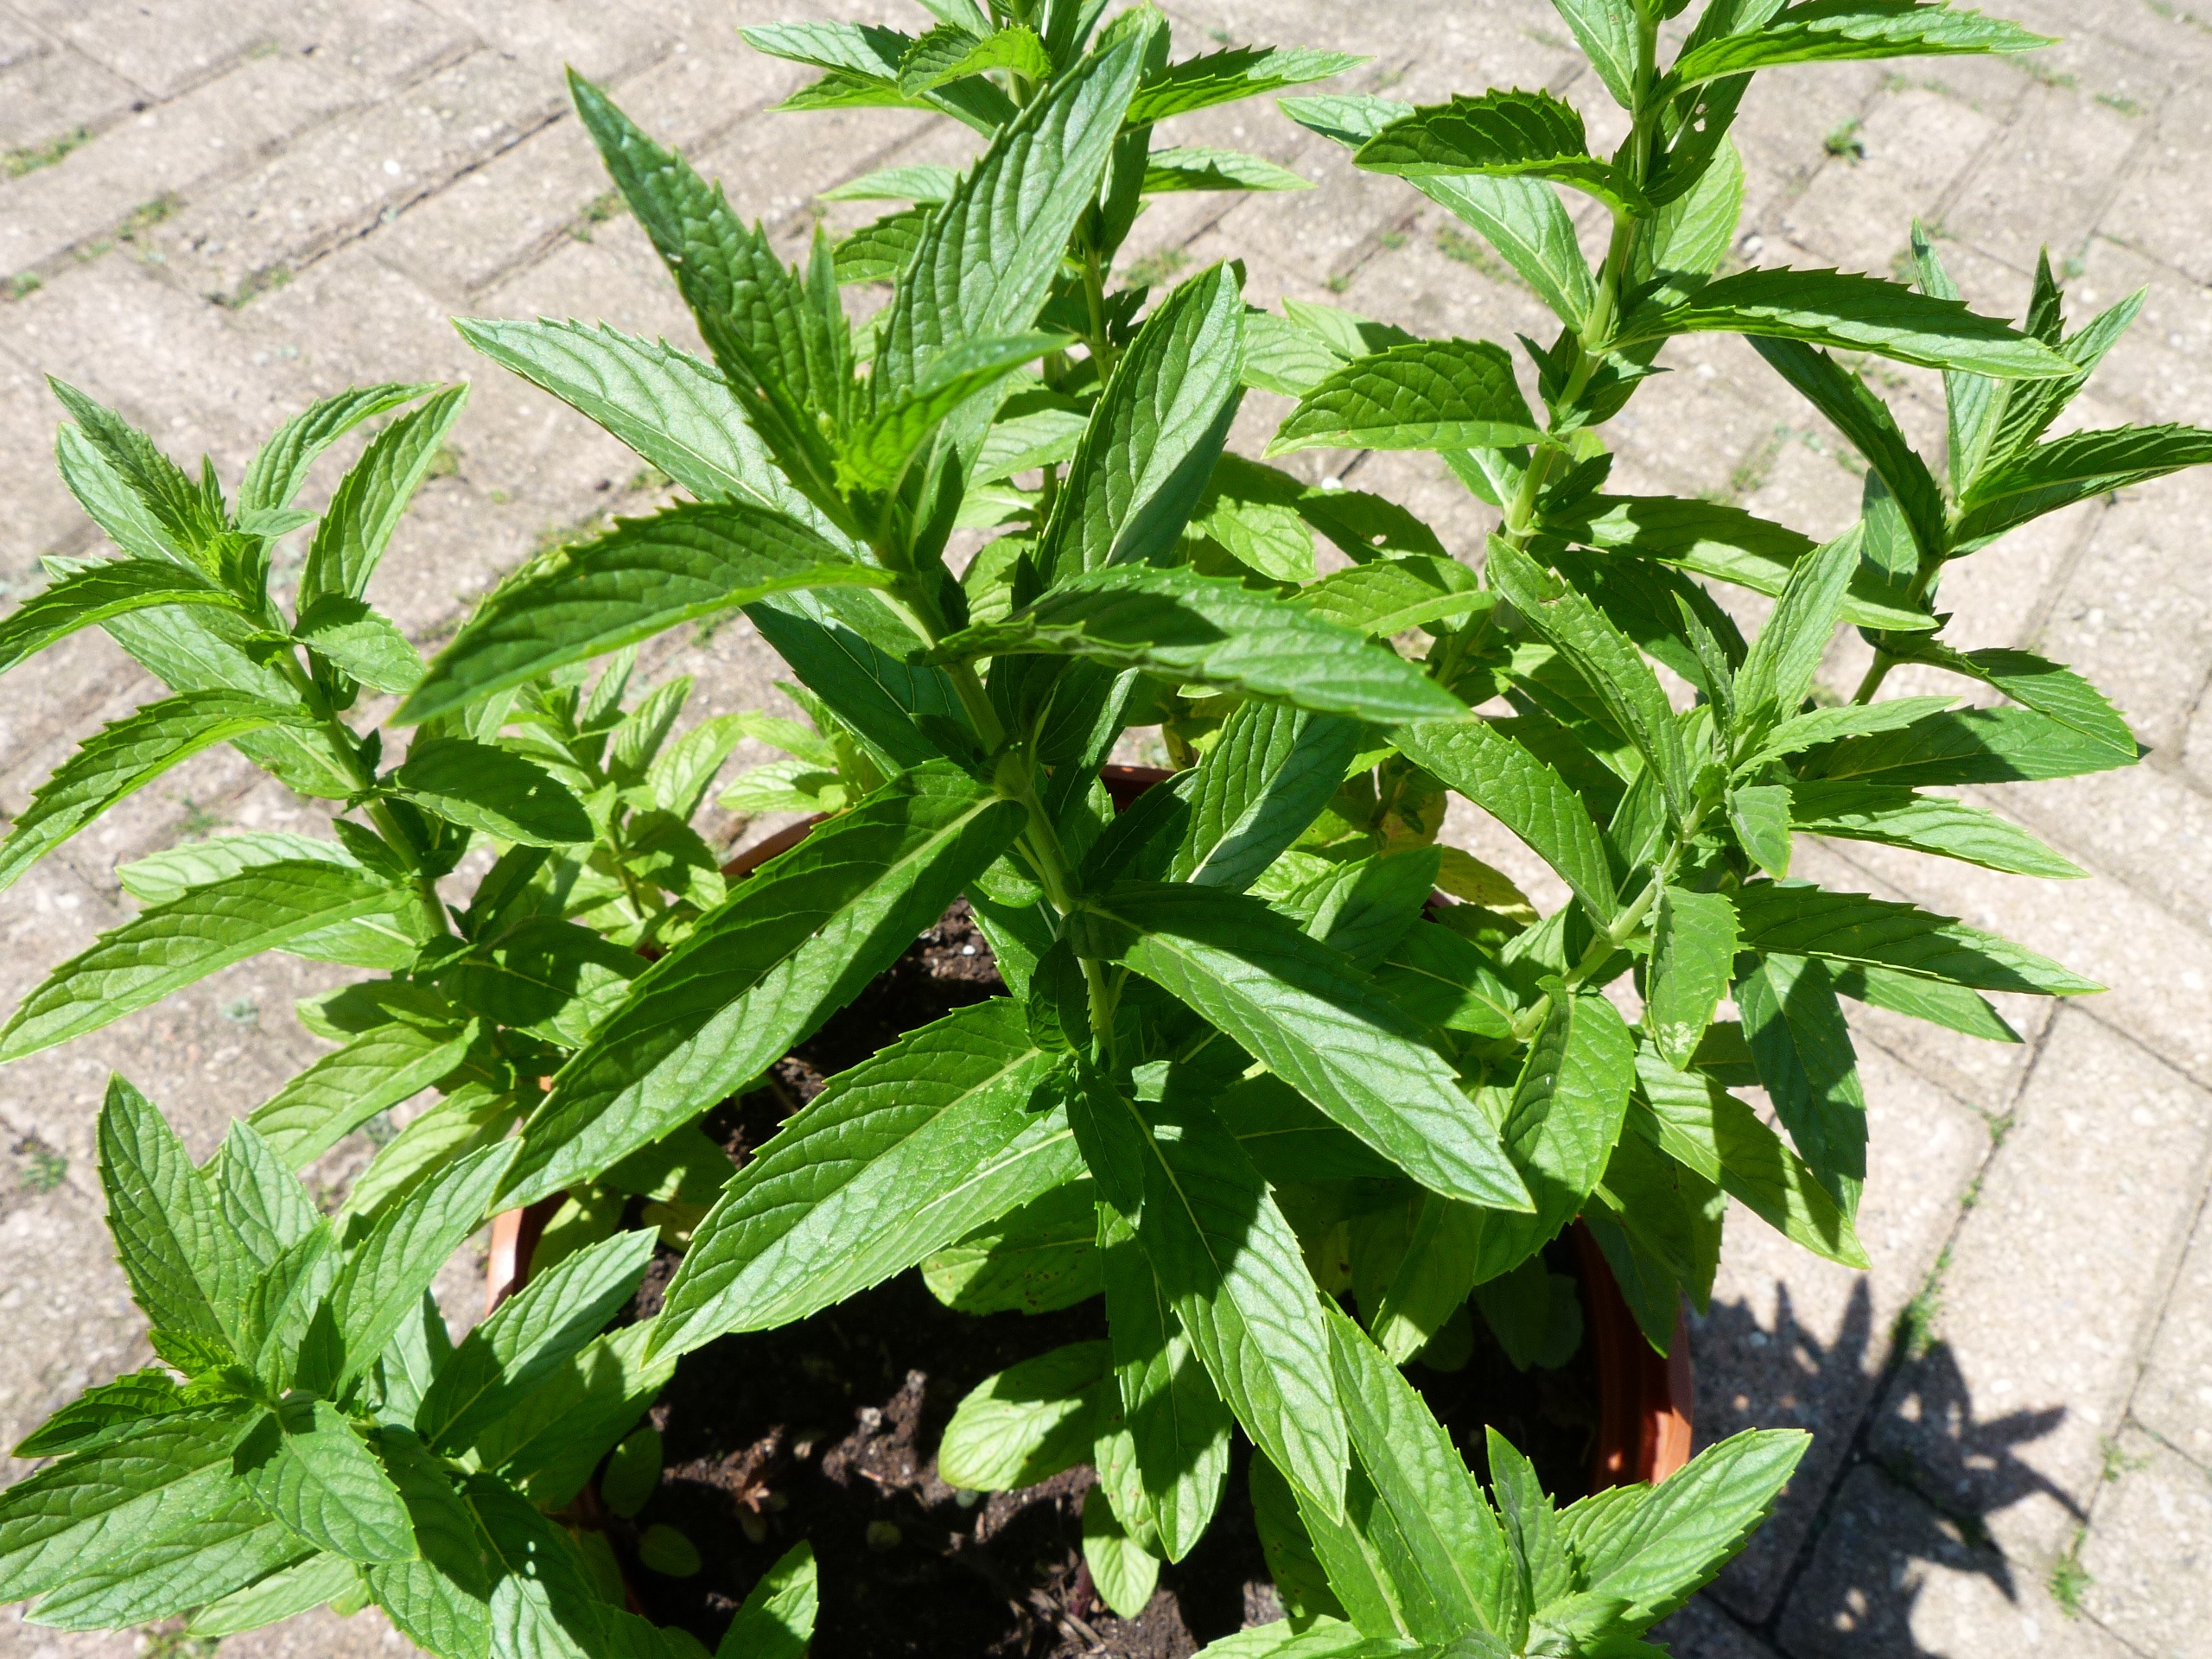
plant, leaf, flower, aroma, bush, food, green, herb, produce, vegetable, fresh, mint, leaves, herbs, peppermint, flowering plant, daisy family, comfrey, annual plant, land plant